List of decorated Marines from 3rd Battalion 3rd Marines

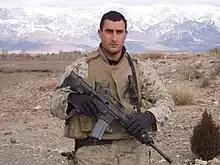
1st Lieutenant Stephen Boada

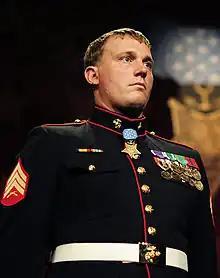
Corporal Dakota Meyer

, only one Marine from Third Battalion has been awarded the Medal of Honor for actions in the Afghanistan.